Shambu

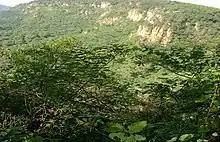
Chato Forest

The largest forest in Horo Gudru Welega Zone is called Chato ('Bosona Caatoo' in Afaan Oromoo). The forest lies approximately between 9 40'- 90 42' N latitudes and 36 59'-37 00'E longitudes (EMA, 1988) in the Horo District 30 km north-west of Shambu which is located at about 314 km west of Finfinne.